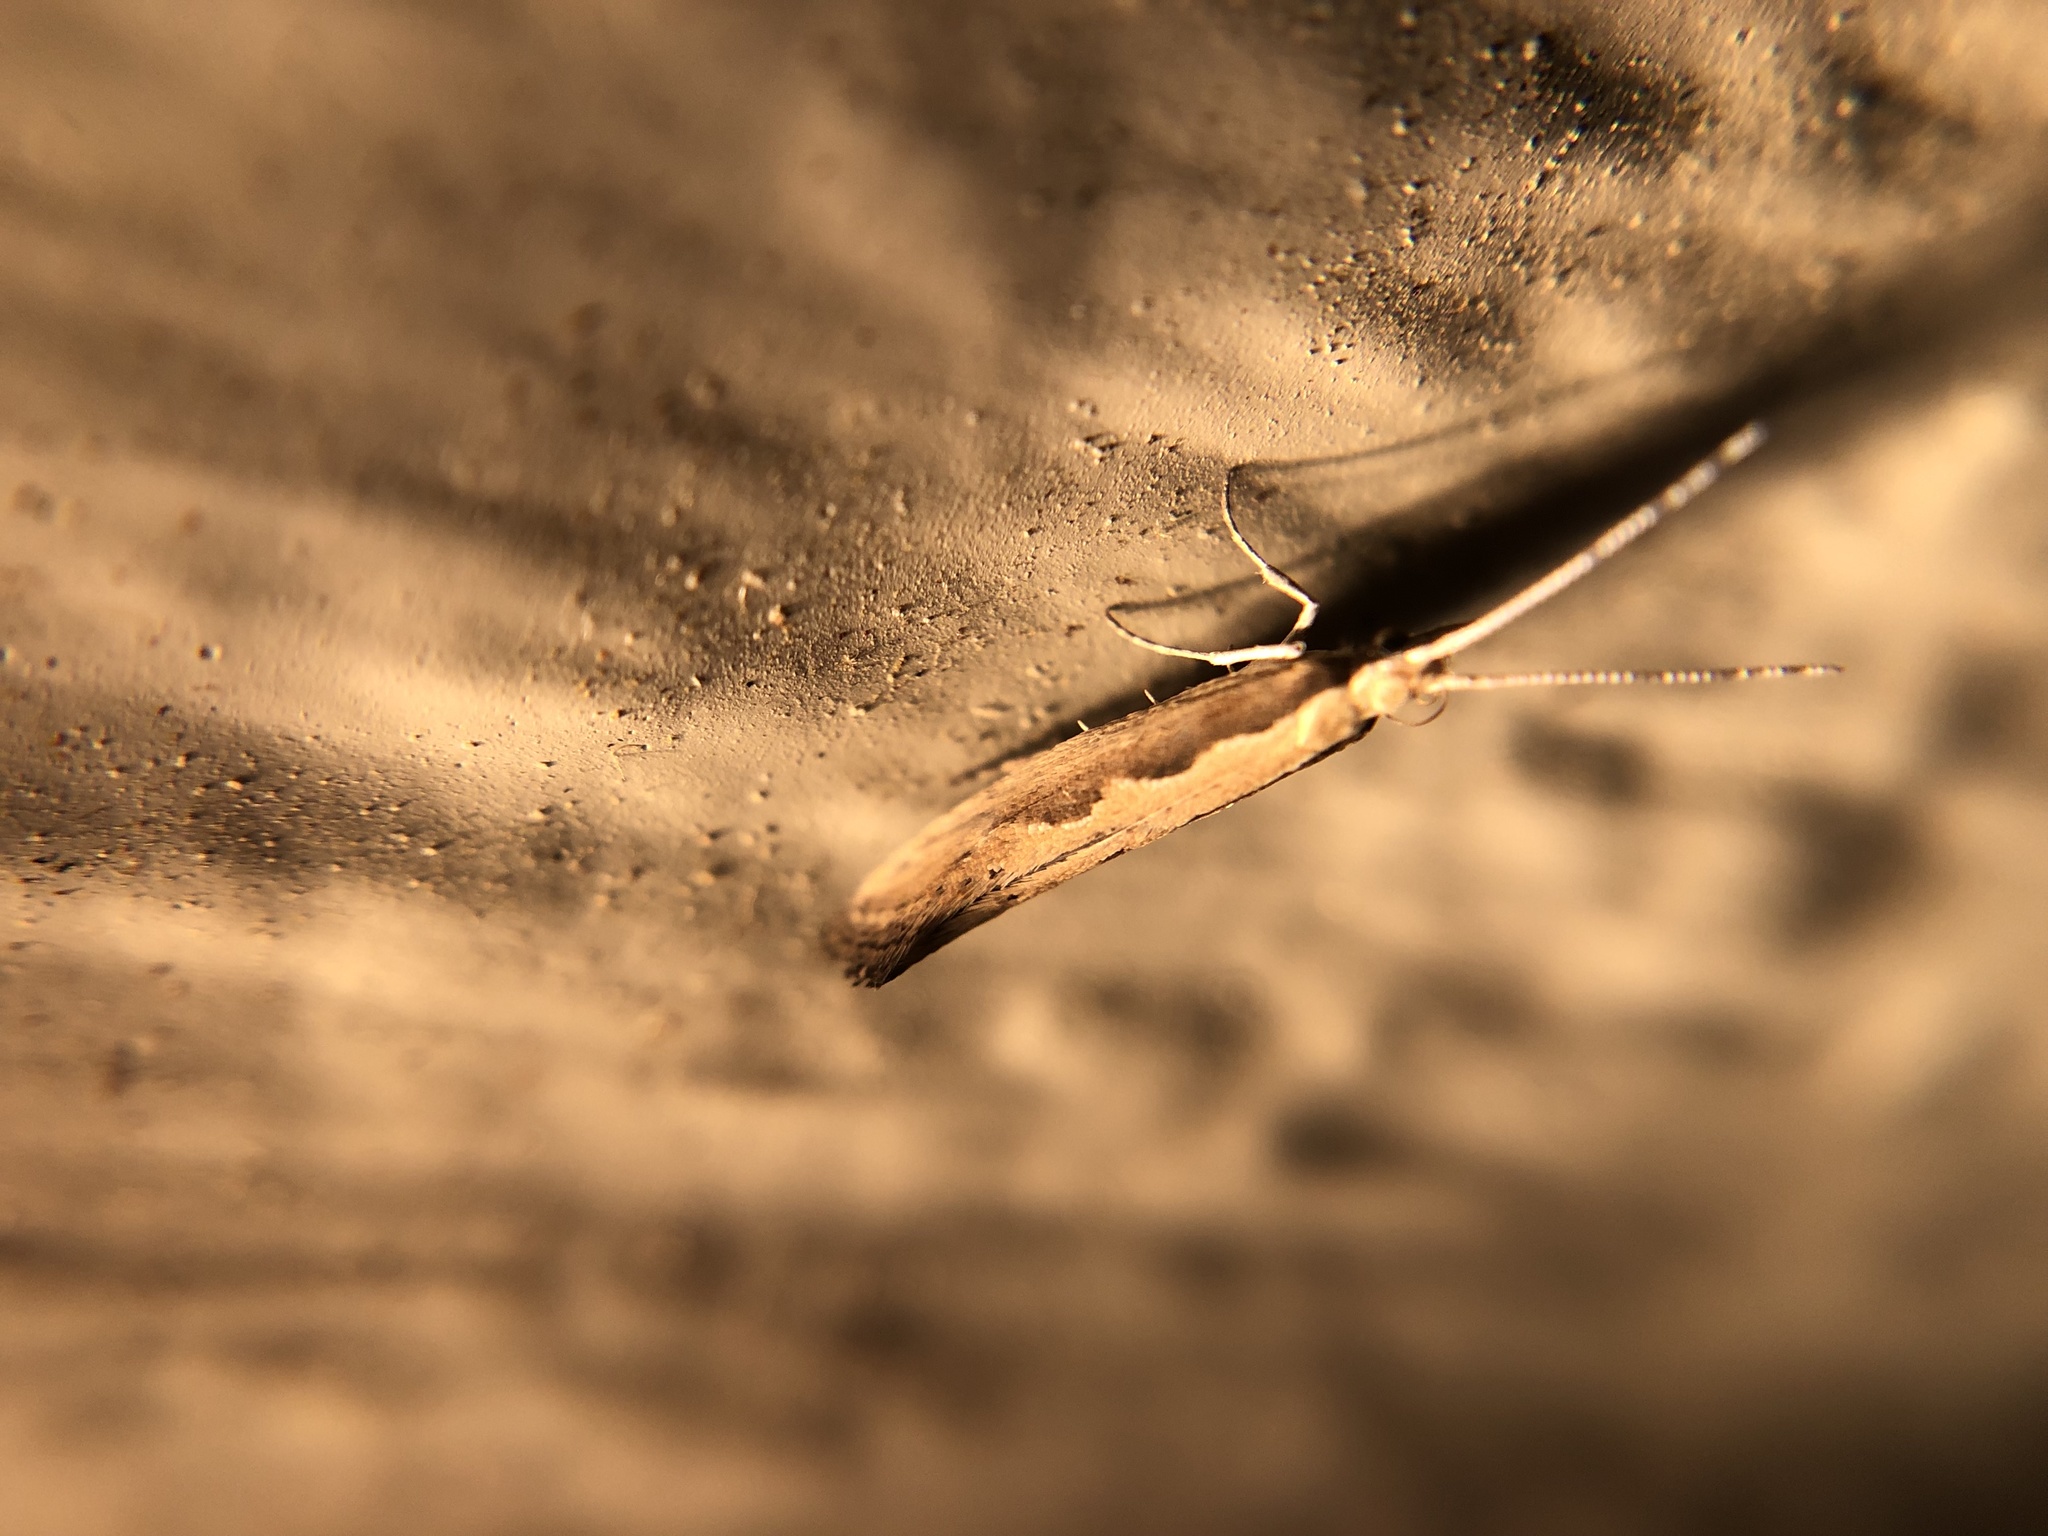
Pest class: diamondback_moth